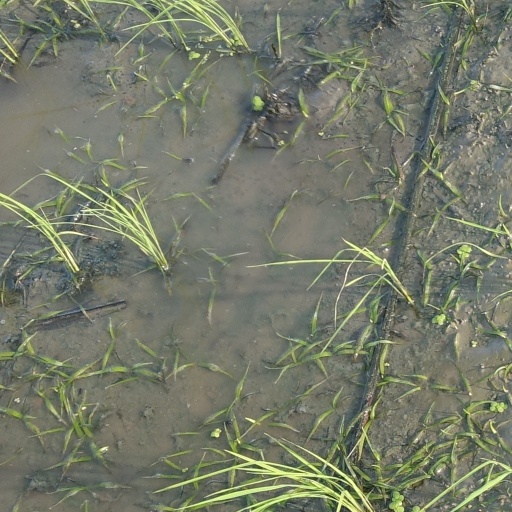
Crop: rice